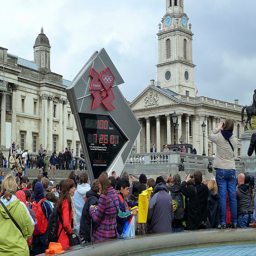
A large group of people gathered outside of a building.
The crowd of people are near a large sculpture with a digital clock on it.
The crowd of people are gathered in front of the building.
Crowd of visitors at outdoor event in city setting.
the people are sitting on the fountain looking at the building